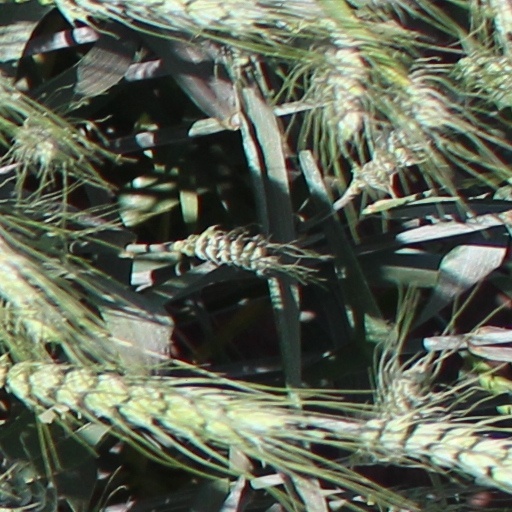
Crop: wheat